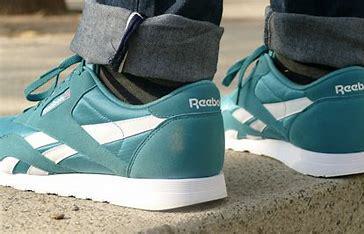
Brand: Reebok
Model: Classic Nylon